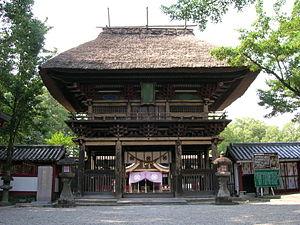
Le nombre de sanctuaires shinto au Japon est estimé aujourd'hui à plus de 150 000. Les sanctuaires à structure unique sont les plus communs. Les bâtiments des sanctuaires peuvent également compter des oratoires, des salles de purification, des salles d'offrandes appelées heiden, une salle de danse, des lanternes de pierre ou de fer, des murs ou des clôtures, des toriis et autres édifices. Le terme « trésor national » est utilisé au Japon pour désigner les biens culturels importants les plus précieux depuis 1897.